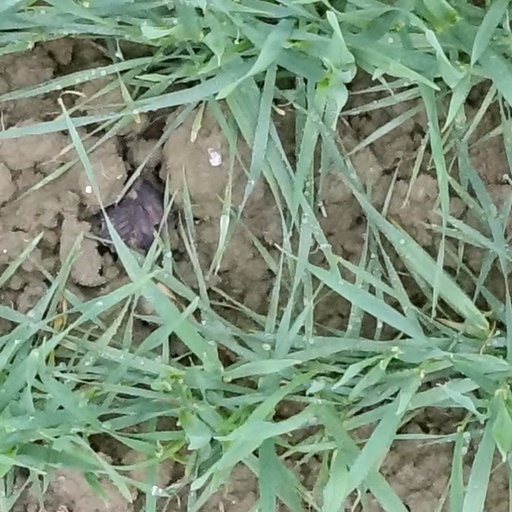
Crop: wheat